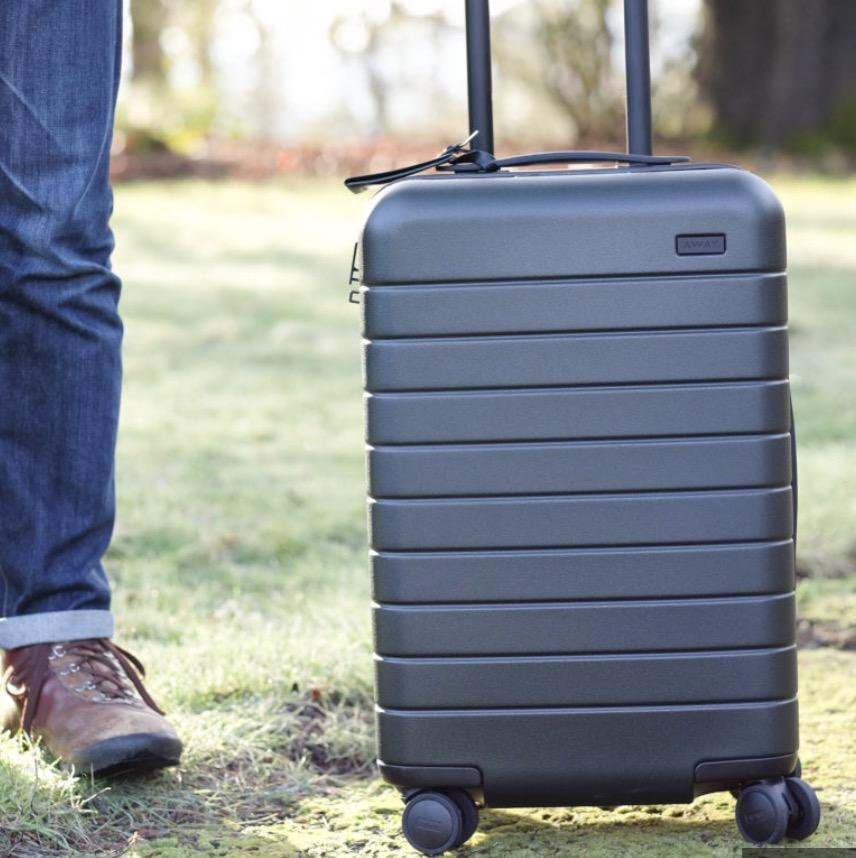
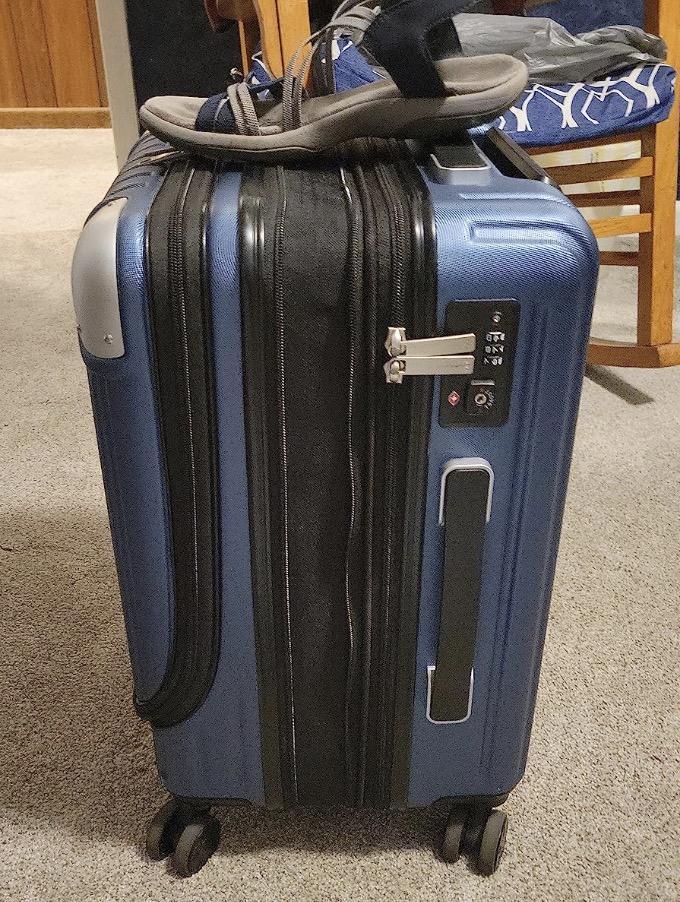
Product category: items_tea
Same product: no